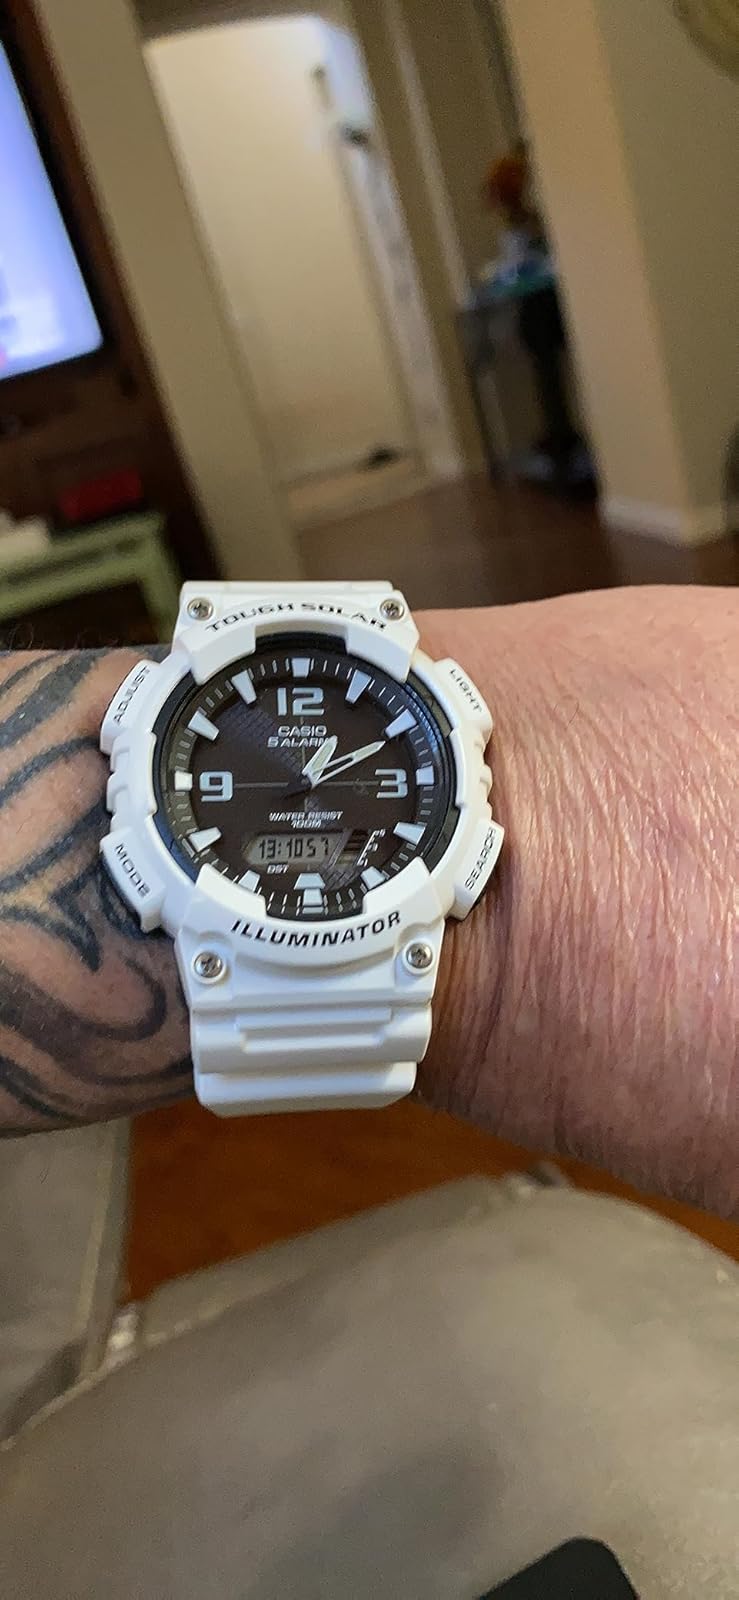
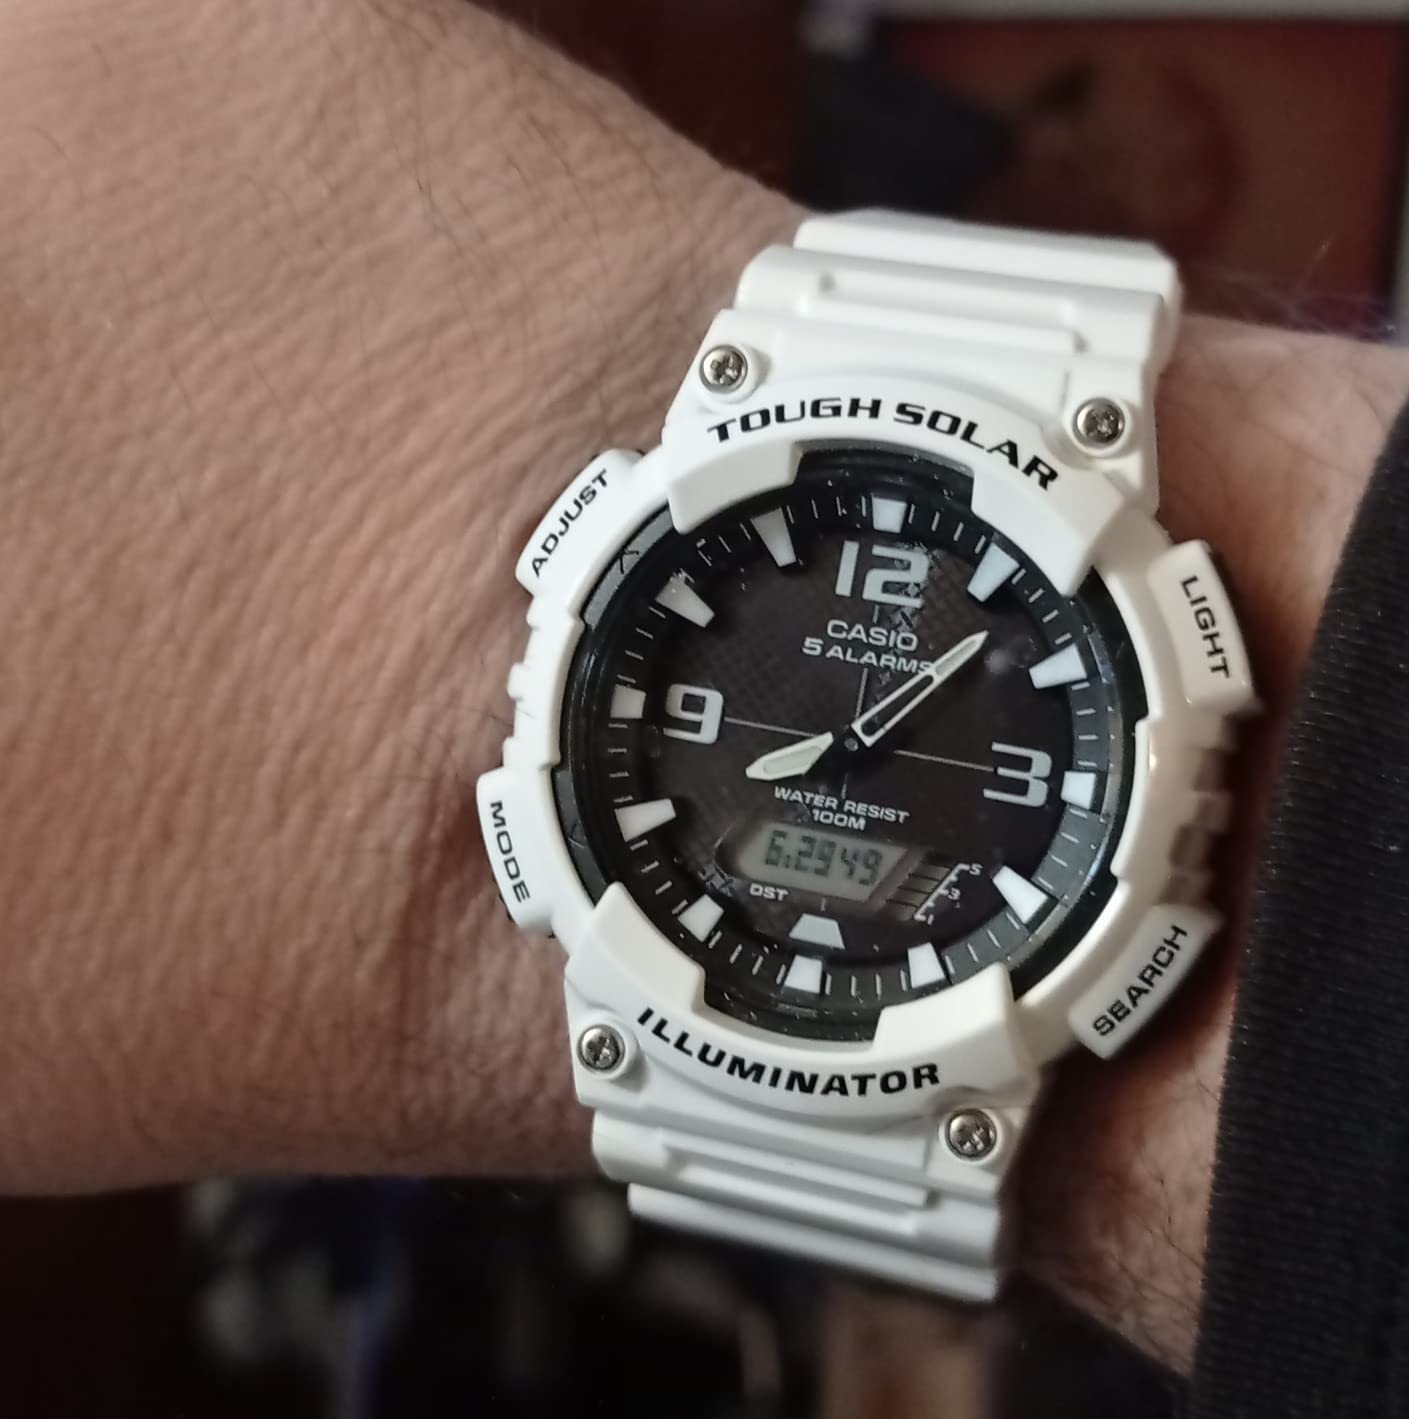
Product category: accessories_watch
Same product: yes